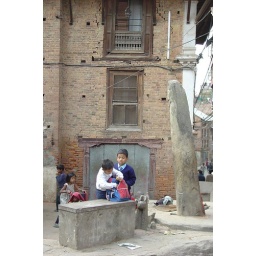
lingam is a male fertility symbol. judging by size alone, this phallic rock must pack quite a load.